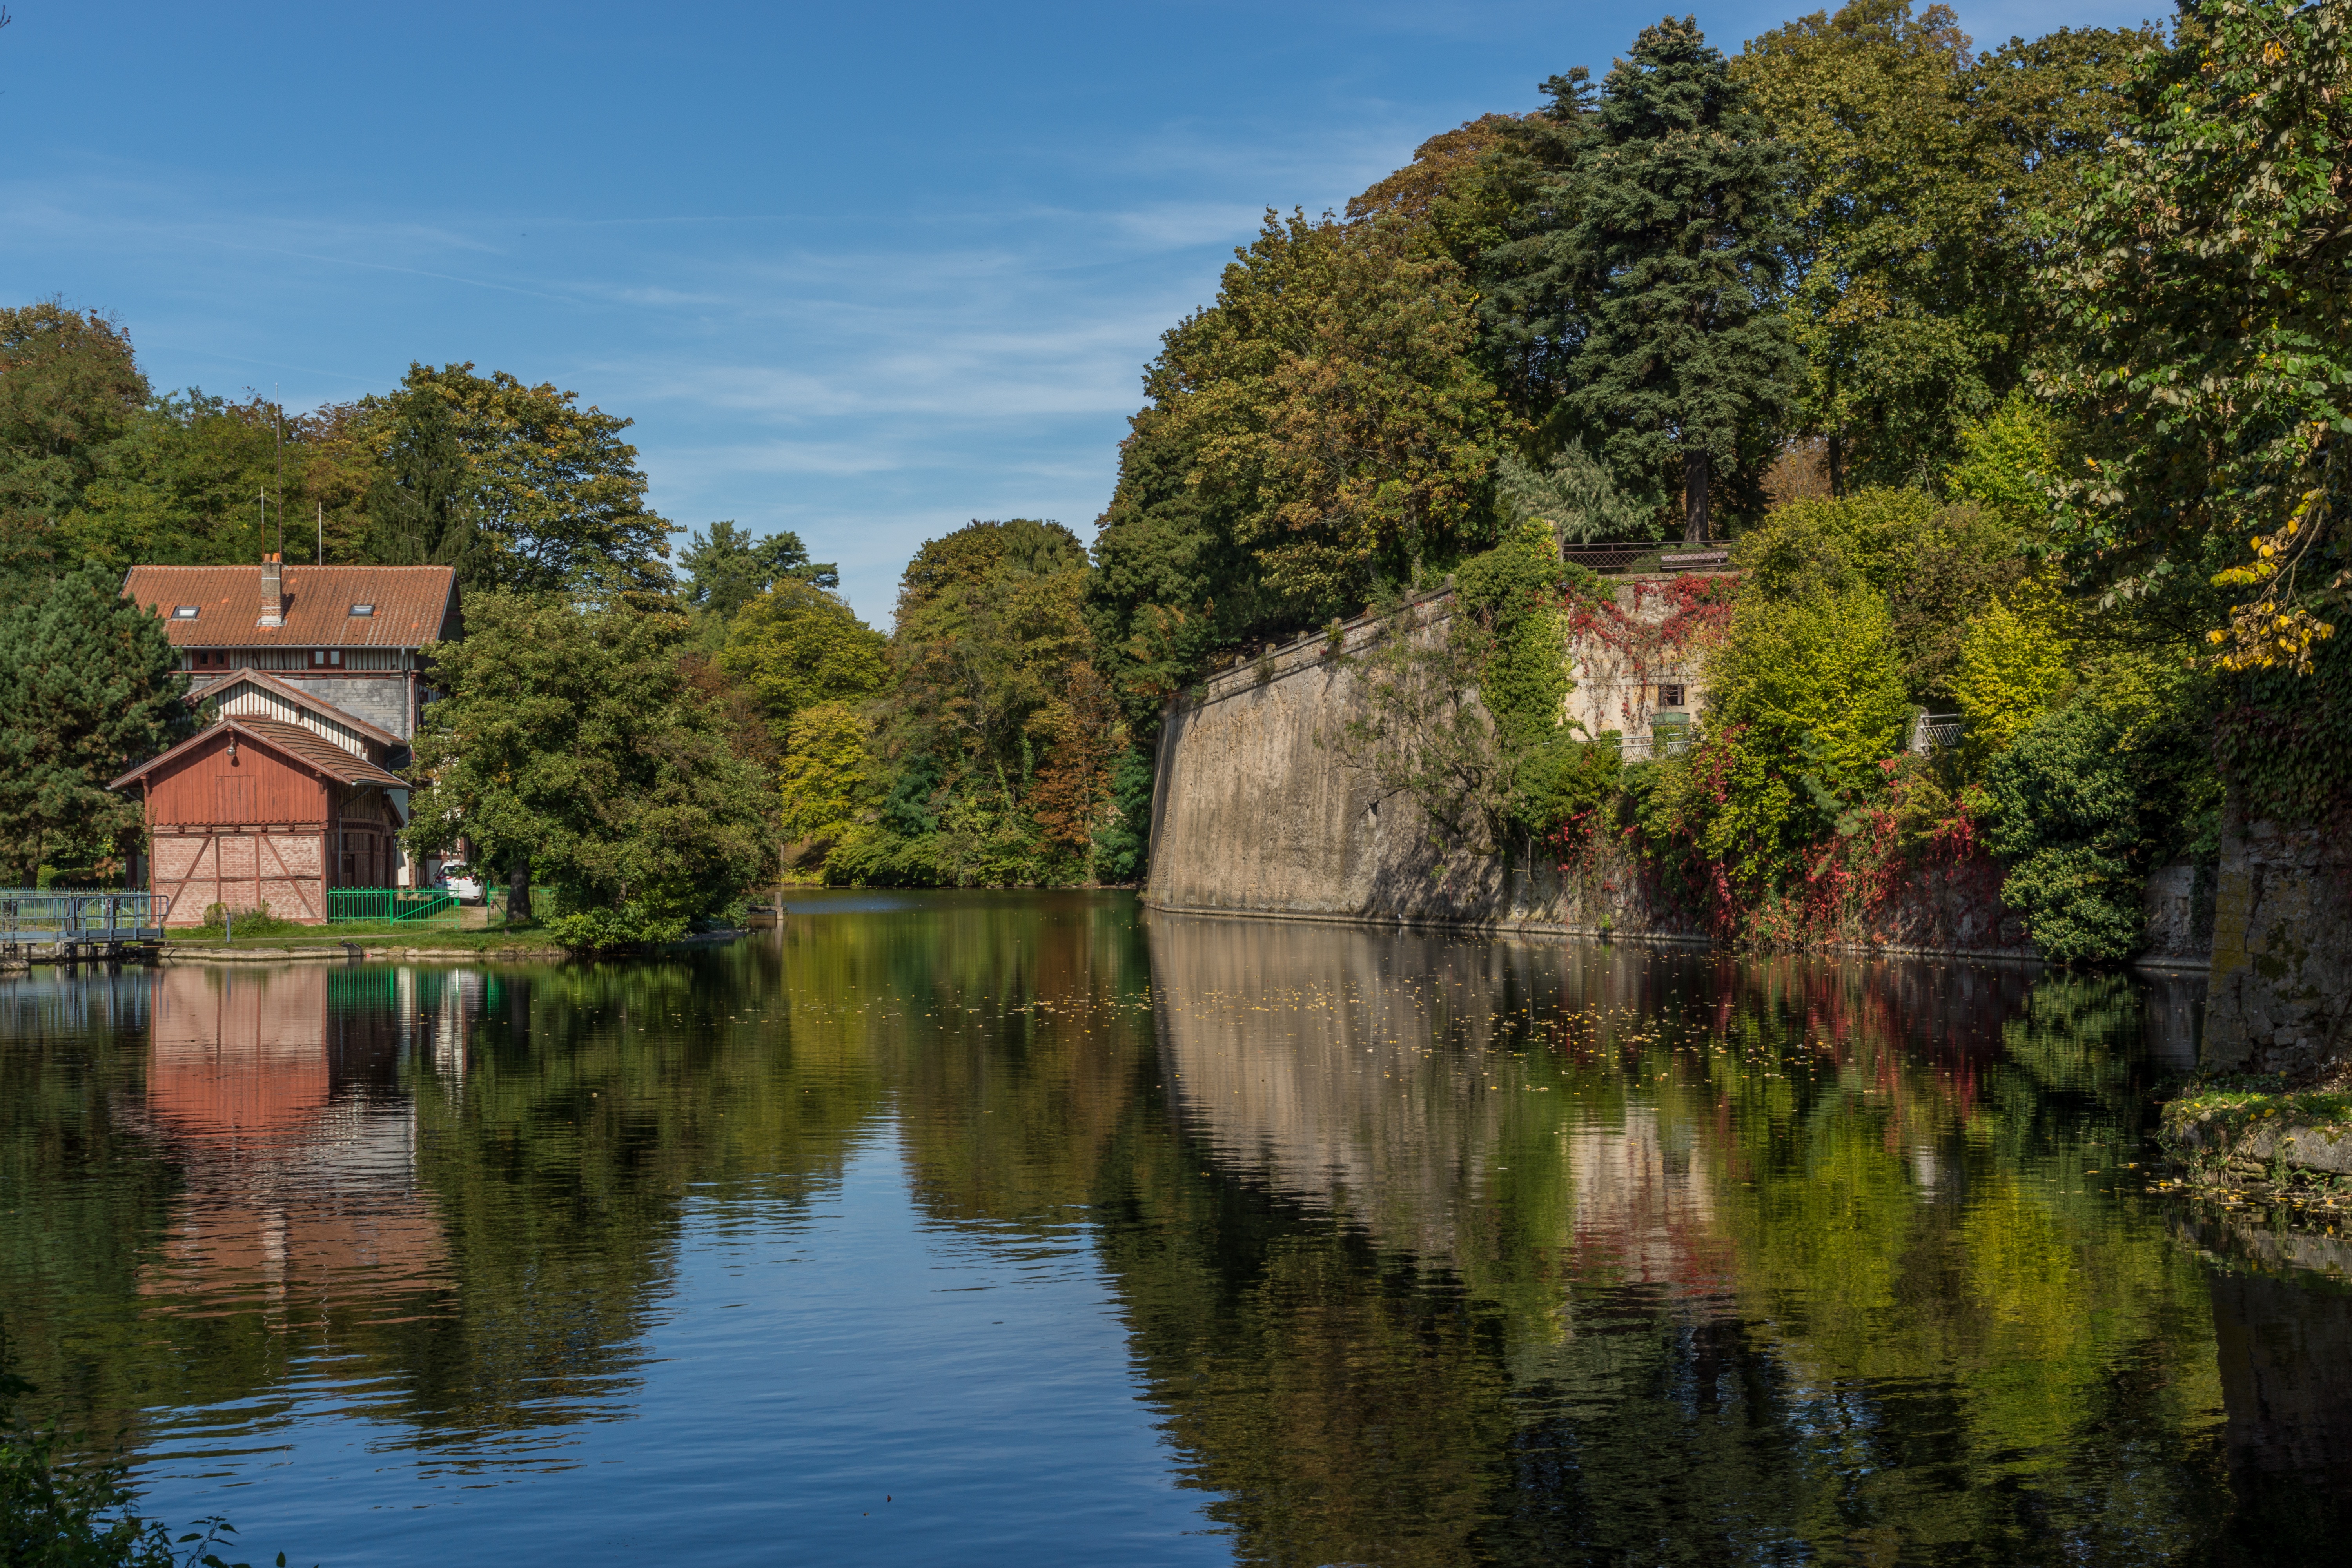
tree, water, nature, leaf, fall, lake, river, canal, pond, reflection, autumn, waterway, body of water, landform